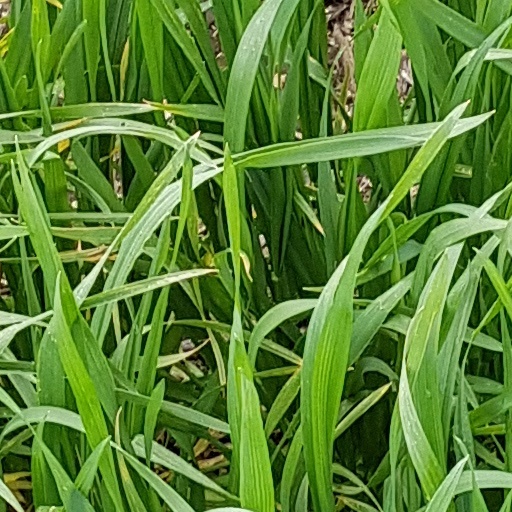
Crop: wheat